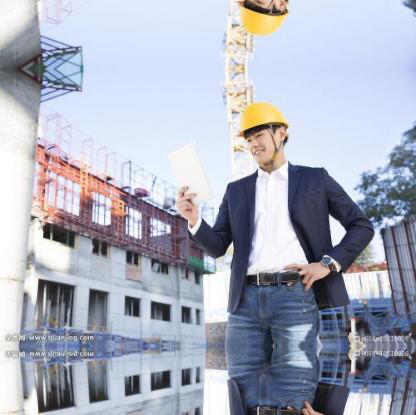
Objects in the image:
label: helmet
label: helmet